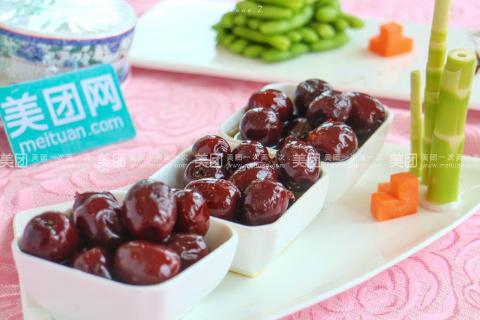
Label: black_olive